Moonlight People

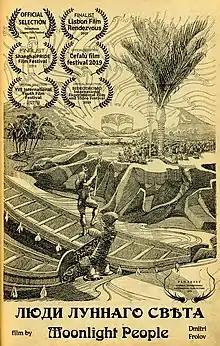
Film poster

Moonlight People is a black-and-white 2019 Russian independent film directed by Dmitrii Frolov. It is based on Vasily Rozanov treatise "Moonlight People". Treatise by Vasily Rozanov, devoted to the study of sexuality and its denial in Christianity. Published in St. Petersburg in 1911.